Charles Olson

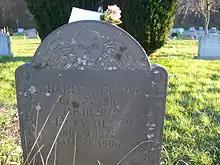
Gravestone of Charles and Betty Olson, Beechbrook Cemetery, Gloucester, Massachusetts

Olson was born to Karl Joseph and Mary (Hines) Olson and grew up in Worcester, Massachusetts, where his father worked as a mail carrier. He spent summers in Gloucester, Massachusetts, which was to become his adopted hometown and the focus of his writing. At high school he was a champion orator, winning a tour of Europe (including a meeting with William Butler Yeats) as a prize. He studied English literature at Wesleyan University, where he graduated Phi Beta Kappa in 1932 before earning an M.A. in the discipline (with a thesis on the oeuvre of Herman Melville) in 1933. After completing his M.A., Olson continued his Melville research at Wesleyan during the 1933–1934 academic year with partial fellowship support. For two years thereafter, he taught English as an instructor at Clark University in Worcester, Massachusetts.